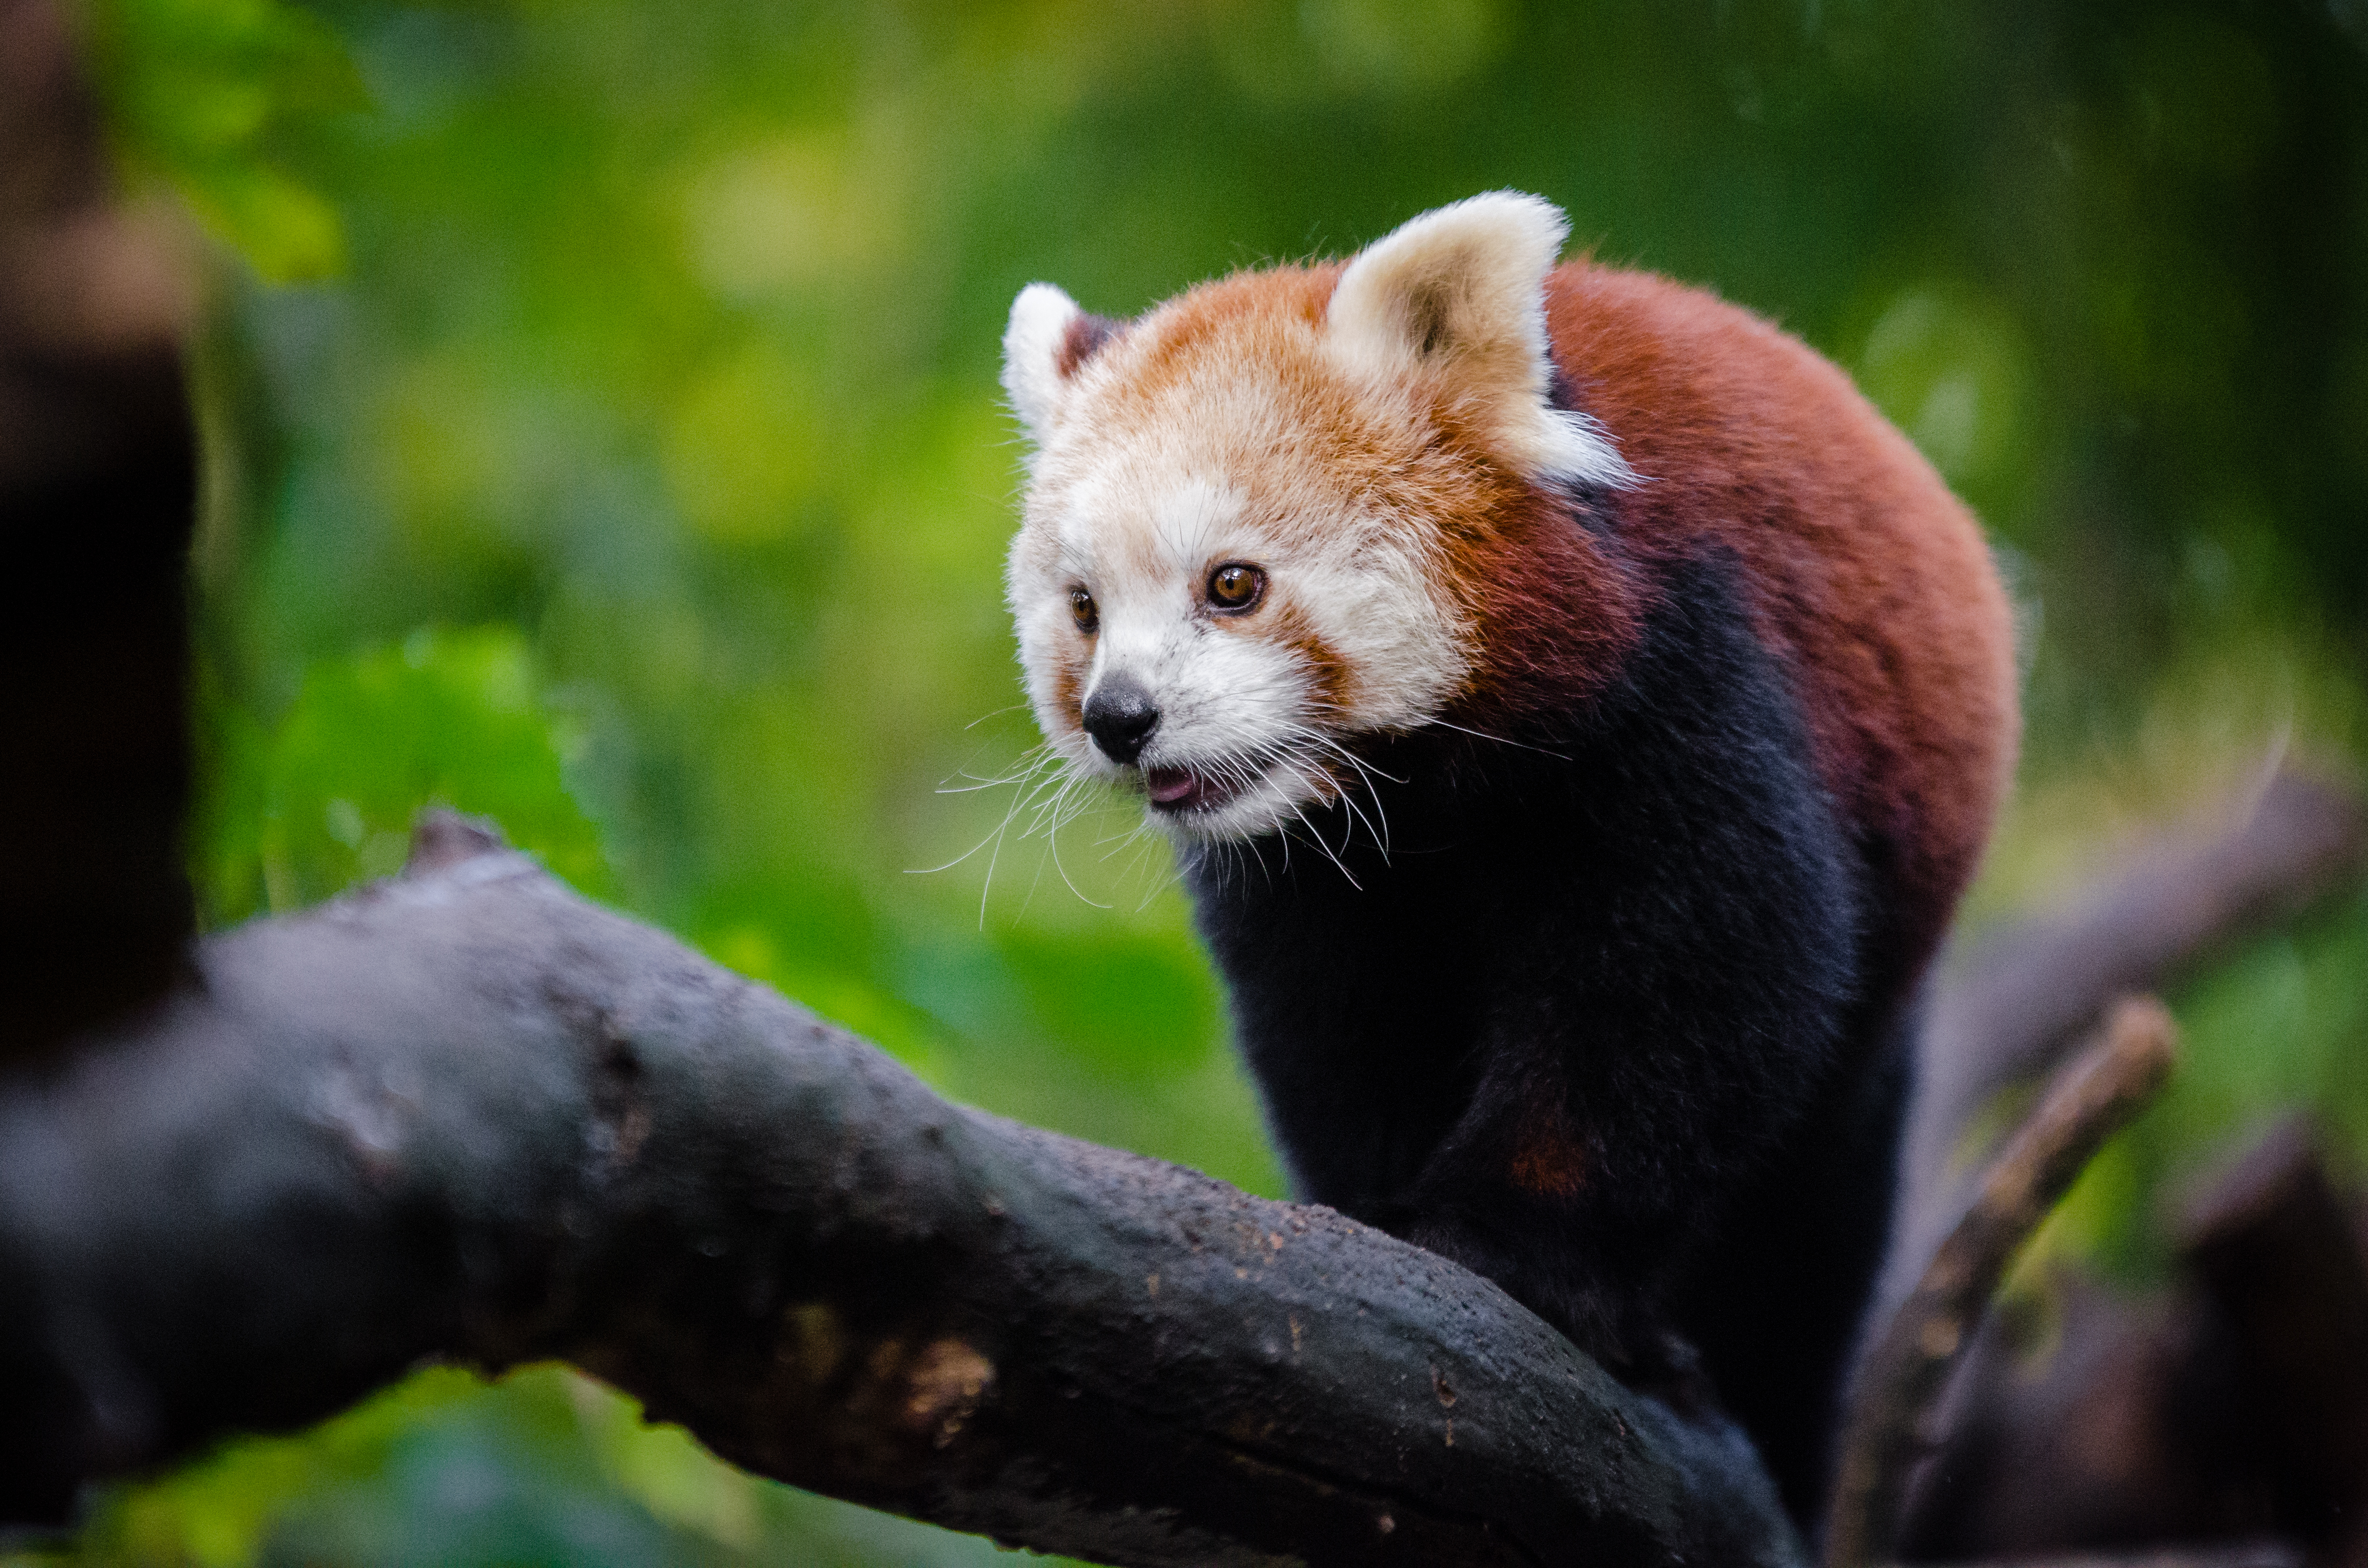
tree, nature, bokeh, blur, field, vintage, sweet, feet, animal, cute, female, bear, wildlife, zoo, fur, orange, young, spring, green, high, red, foot, mammal, nikon, fauna, red panda, panda, 2015, face, nose, paw, tail, animals, ears, endangered, vertebrate, germany, deutschland, natur, paws, tier, depth, iso, depthoffield, fell, gesicht, baum, adorable, bamboo, d7000, roter, kleiner, niedlich, sues, suess, species, bedrohte, tierart, tierpark, weiblich, jungtier, jung, ohren, schwanz, nase, bedroht, ailurus, fulgens, mozilla, firefox, wochenende, weekend, fr hling, gr n, s s